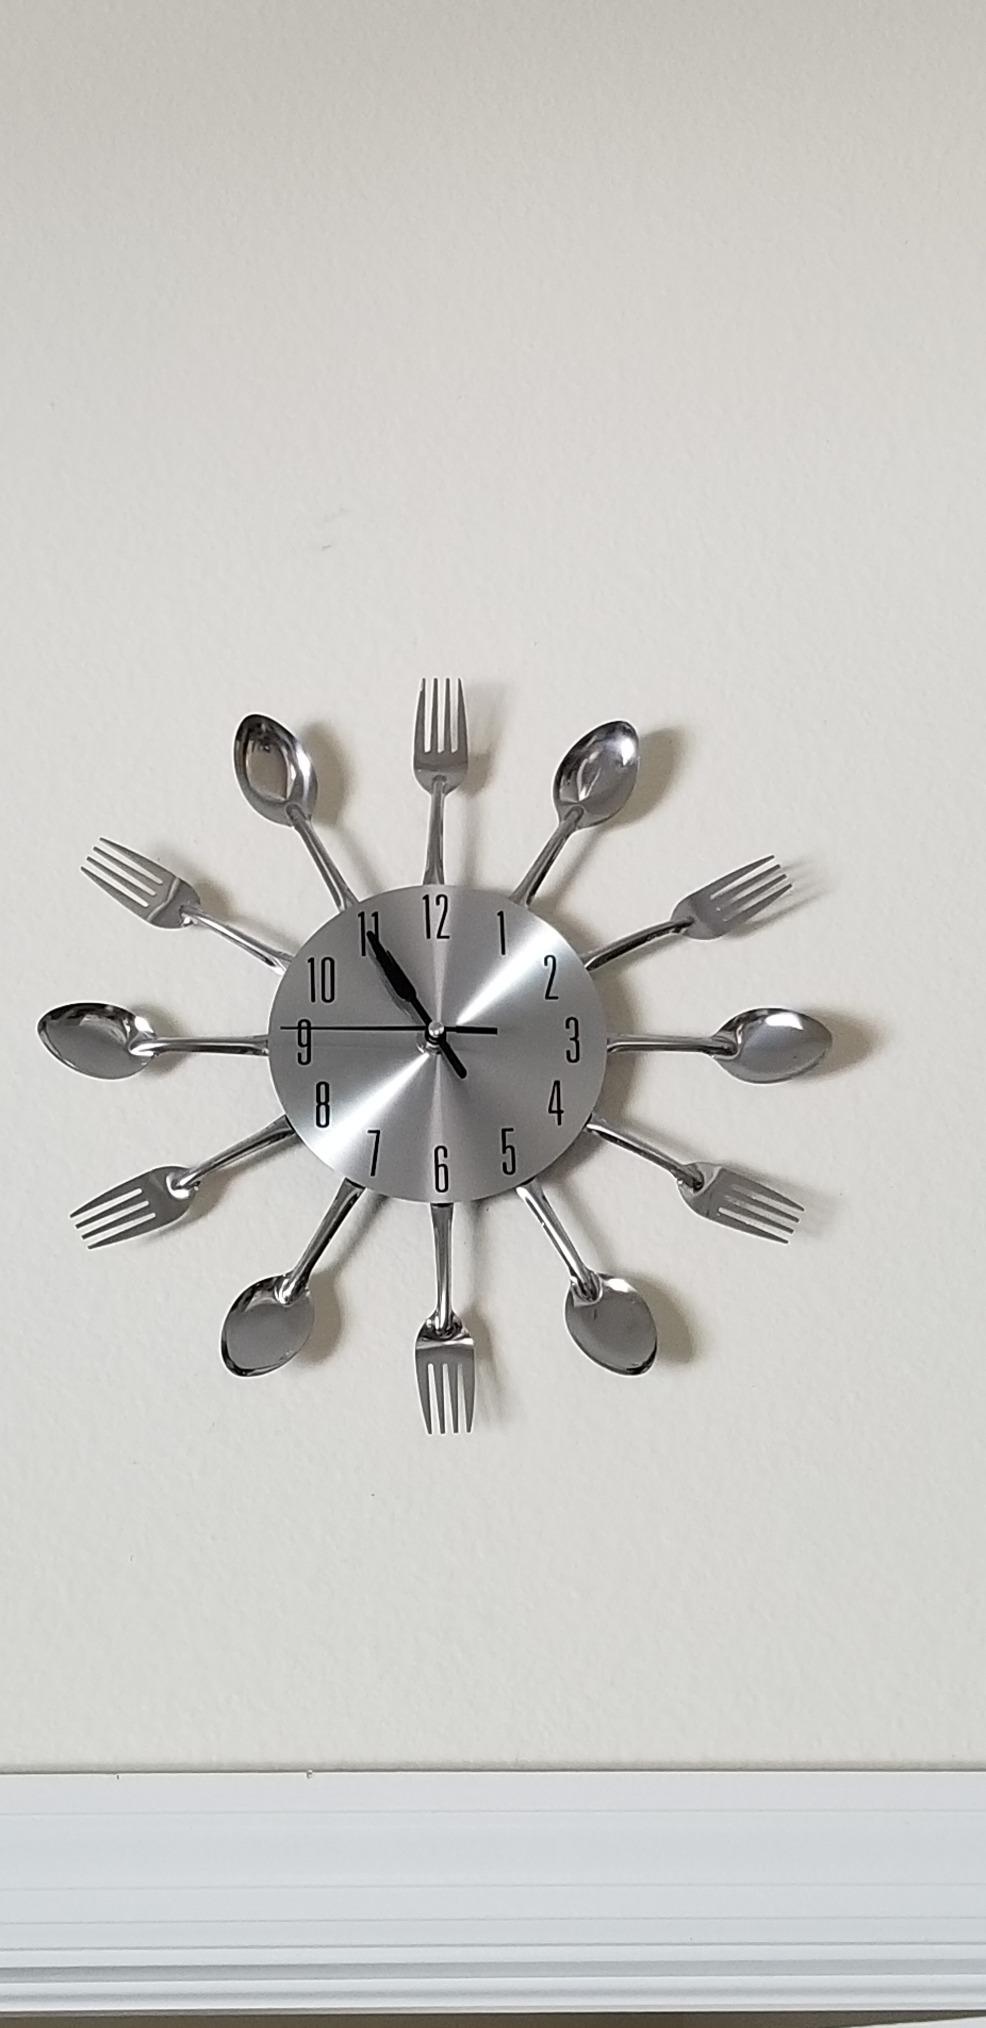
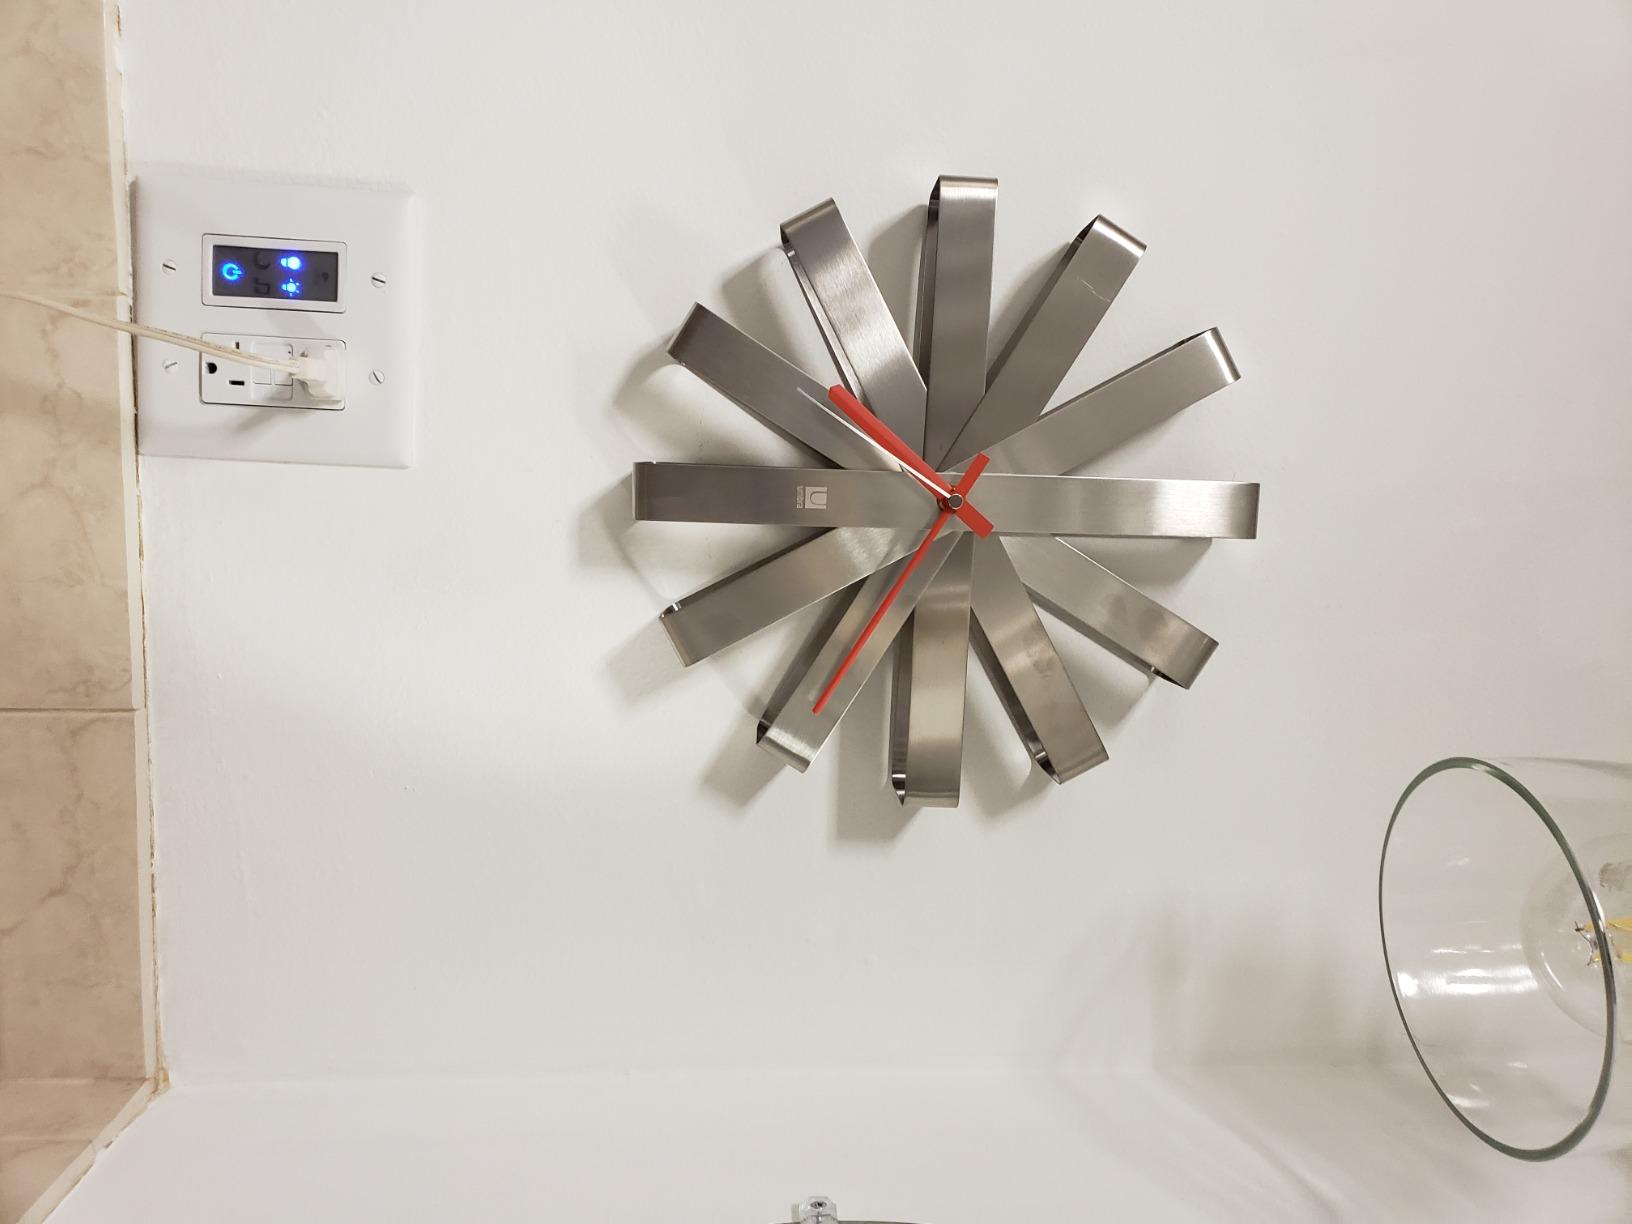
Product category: clock
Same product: no